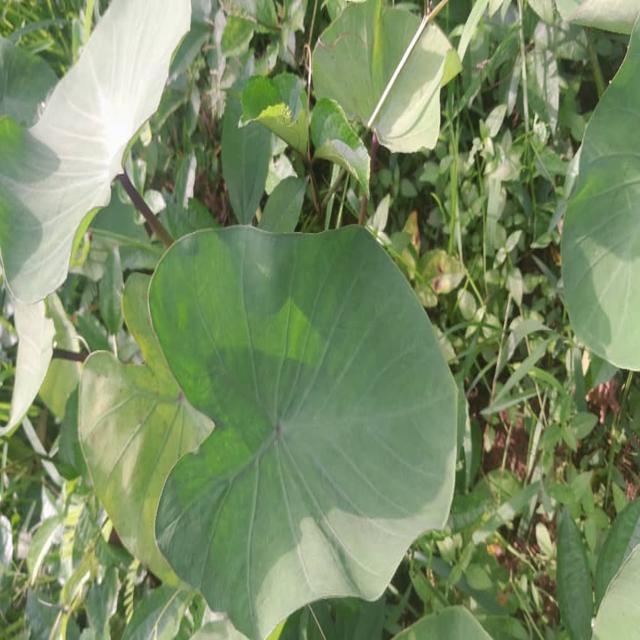
Label: Healthy